Cloughoughter Castle

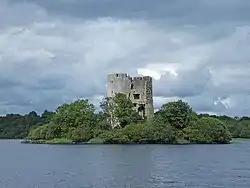
Cloughoughter Castle sits on an island in Lough Oughter

Cloughoughter Castle is a ruined circular castle on a small island in Lough Oughter, east of the town of Killeshandra in County Cavan, Ireland.